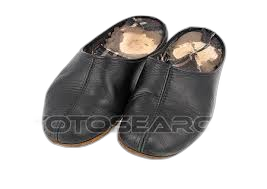
Waste category: shoes